Ford Fiesta

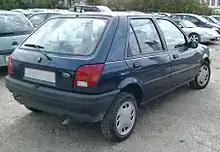
Ford Fiesta MK3 rear

The Fiesta Mark II appeared in August 1983 with a revised front end and interior, and a bootlid mirroring the swage lines from the sides of the car. The 1.3 L OHV engine was dropped, being replaced in 1984 by a compound valve-angle hemispherical combustion chamber (CVH) powerplant of similar capacity, itself superseded by the lean burn 1.4 L two years later. The 957 and 1,117 cc Kent/Valencia engines continued with only slight alterations and for the first time a Fiesta diesel was produced with a 1,600 cc engine adapted from the Escort.